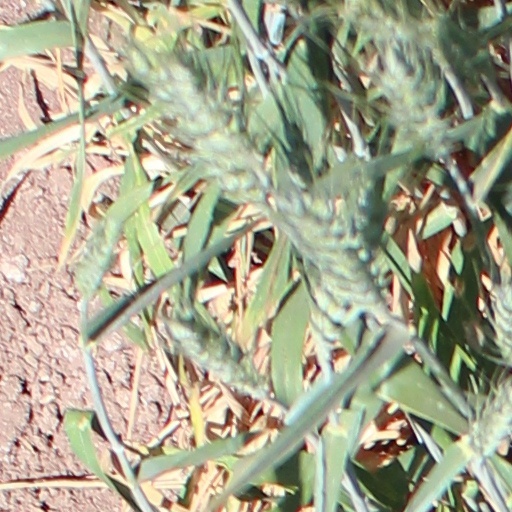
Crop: wheat